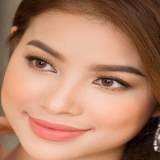
hoa hậu Phạm Hương